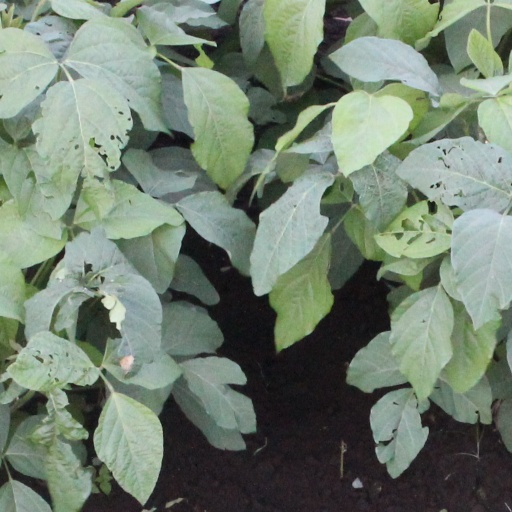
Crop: soybean